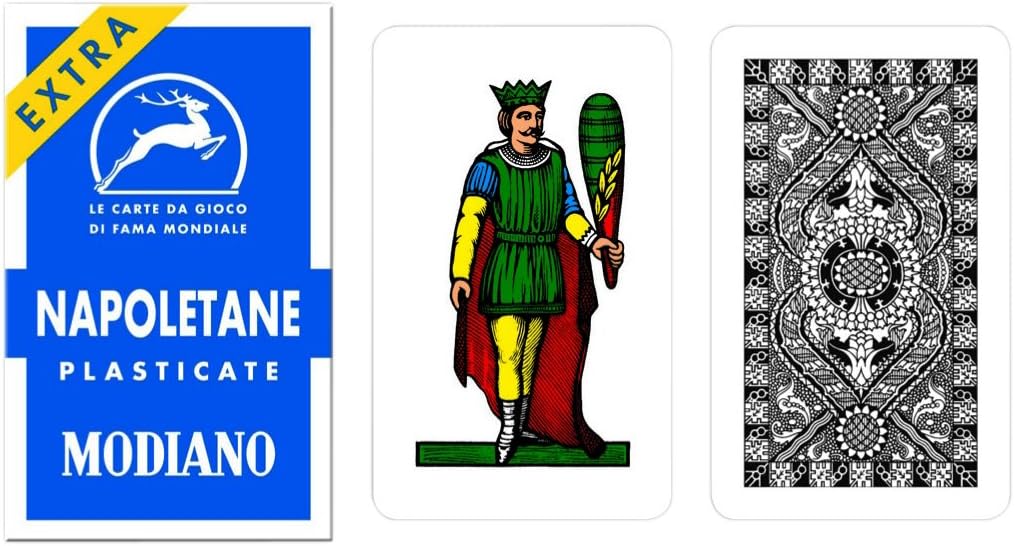
Napoletane 97/31 Modiano Regional Italian Playing Cards. Authentic Italian Deck.
Category: Sports & Outdoors
This deck of cards is an authentic deck of Italian playing cards. Italian playing cards most commonly consist of 40 cards (4 suits from 1-7 and 3 face cards). The three face cards in each deck are the King, Cavallo (calvary man) and Fante (Infantry Man), except in the French region (see below) which uses a Queen instead of a Cavallo. Playing with Italian playing cards gives any player a wonderful historical perspective on this great country.
Features: Regional Italian Playing Cards | 40 Cards in Deck - Neapolitan Style - Napolitane | Size 51x83.5mm, 2" x 3.29" | Made in Italy by Modiano | Triple Card Stock Plastic Coated